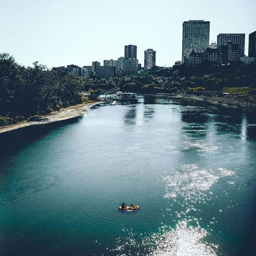
floating down river in the heart in summer !